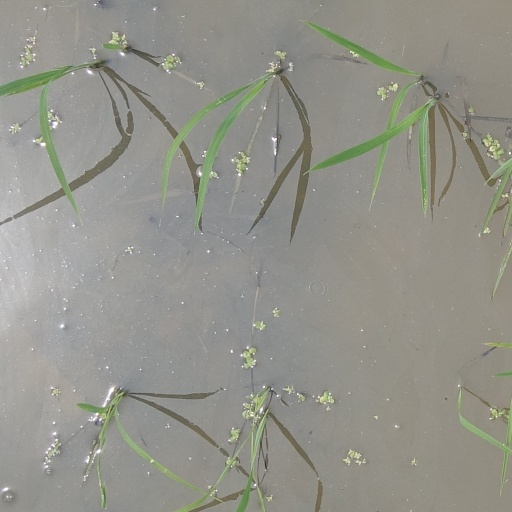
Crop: rice